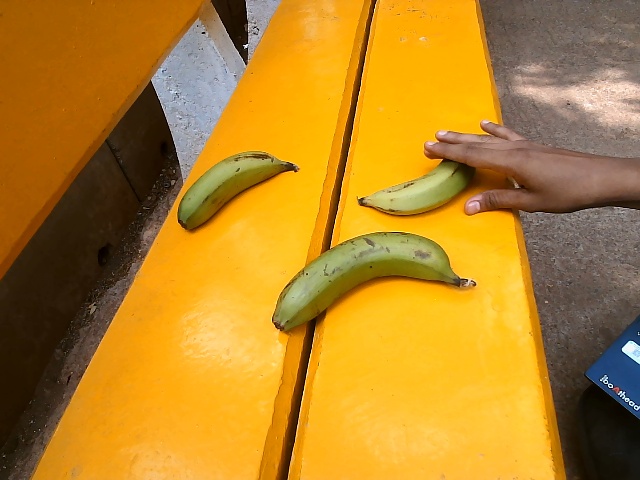
Label: Raw_Banana